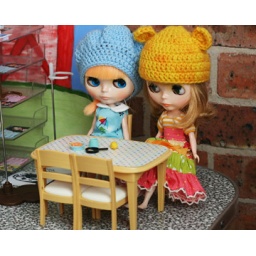
I got this new re-ment table and chairs in the mail today.